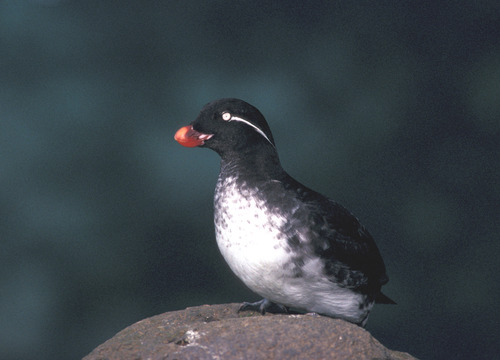
a plump bird with a red beak; black head, back, and wings; white chest and belly; white eye; and a distinctive white stripe running from the eye to the nape of the neck.
this bird has a black back,white belly and red bill.
the bird has a white belly and a black head with a bright orange bill.
this bird has a speckled belly and breast with a blunt orange bill.
i=bird with orange beak, black crown, nape, throat and wings, gray feet, white breast, belly and abdomen
this bird has wings that are black and has a white belly
this black bird has a white belly and a small, round beak.
this pudgy bird is white and black with a white line posterior to the eye and a short orange bill.
this bird is white and black in color, and has a vivid red beak.
this bird has a white breast and a small snubbed red bill
Species: Parakeet Auklet